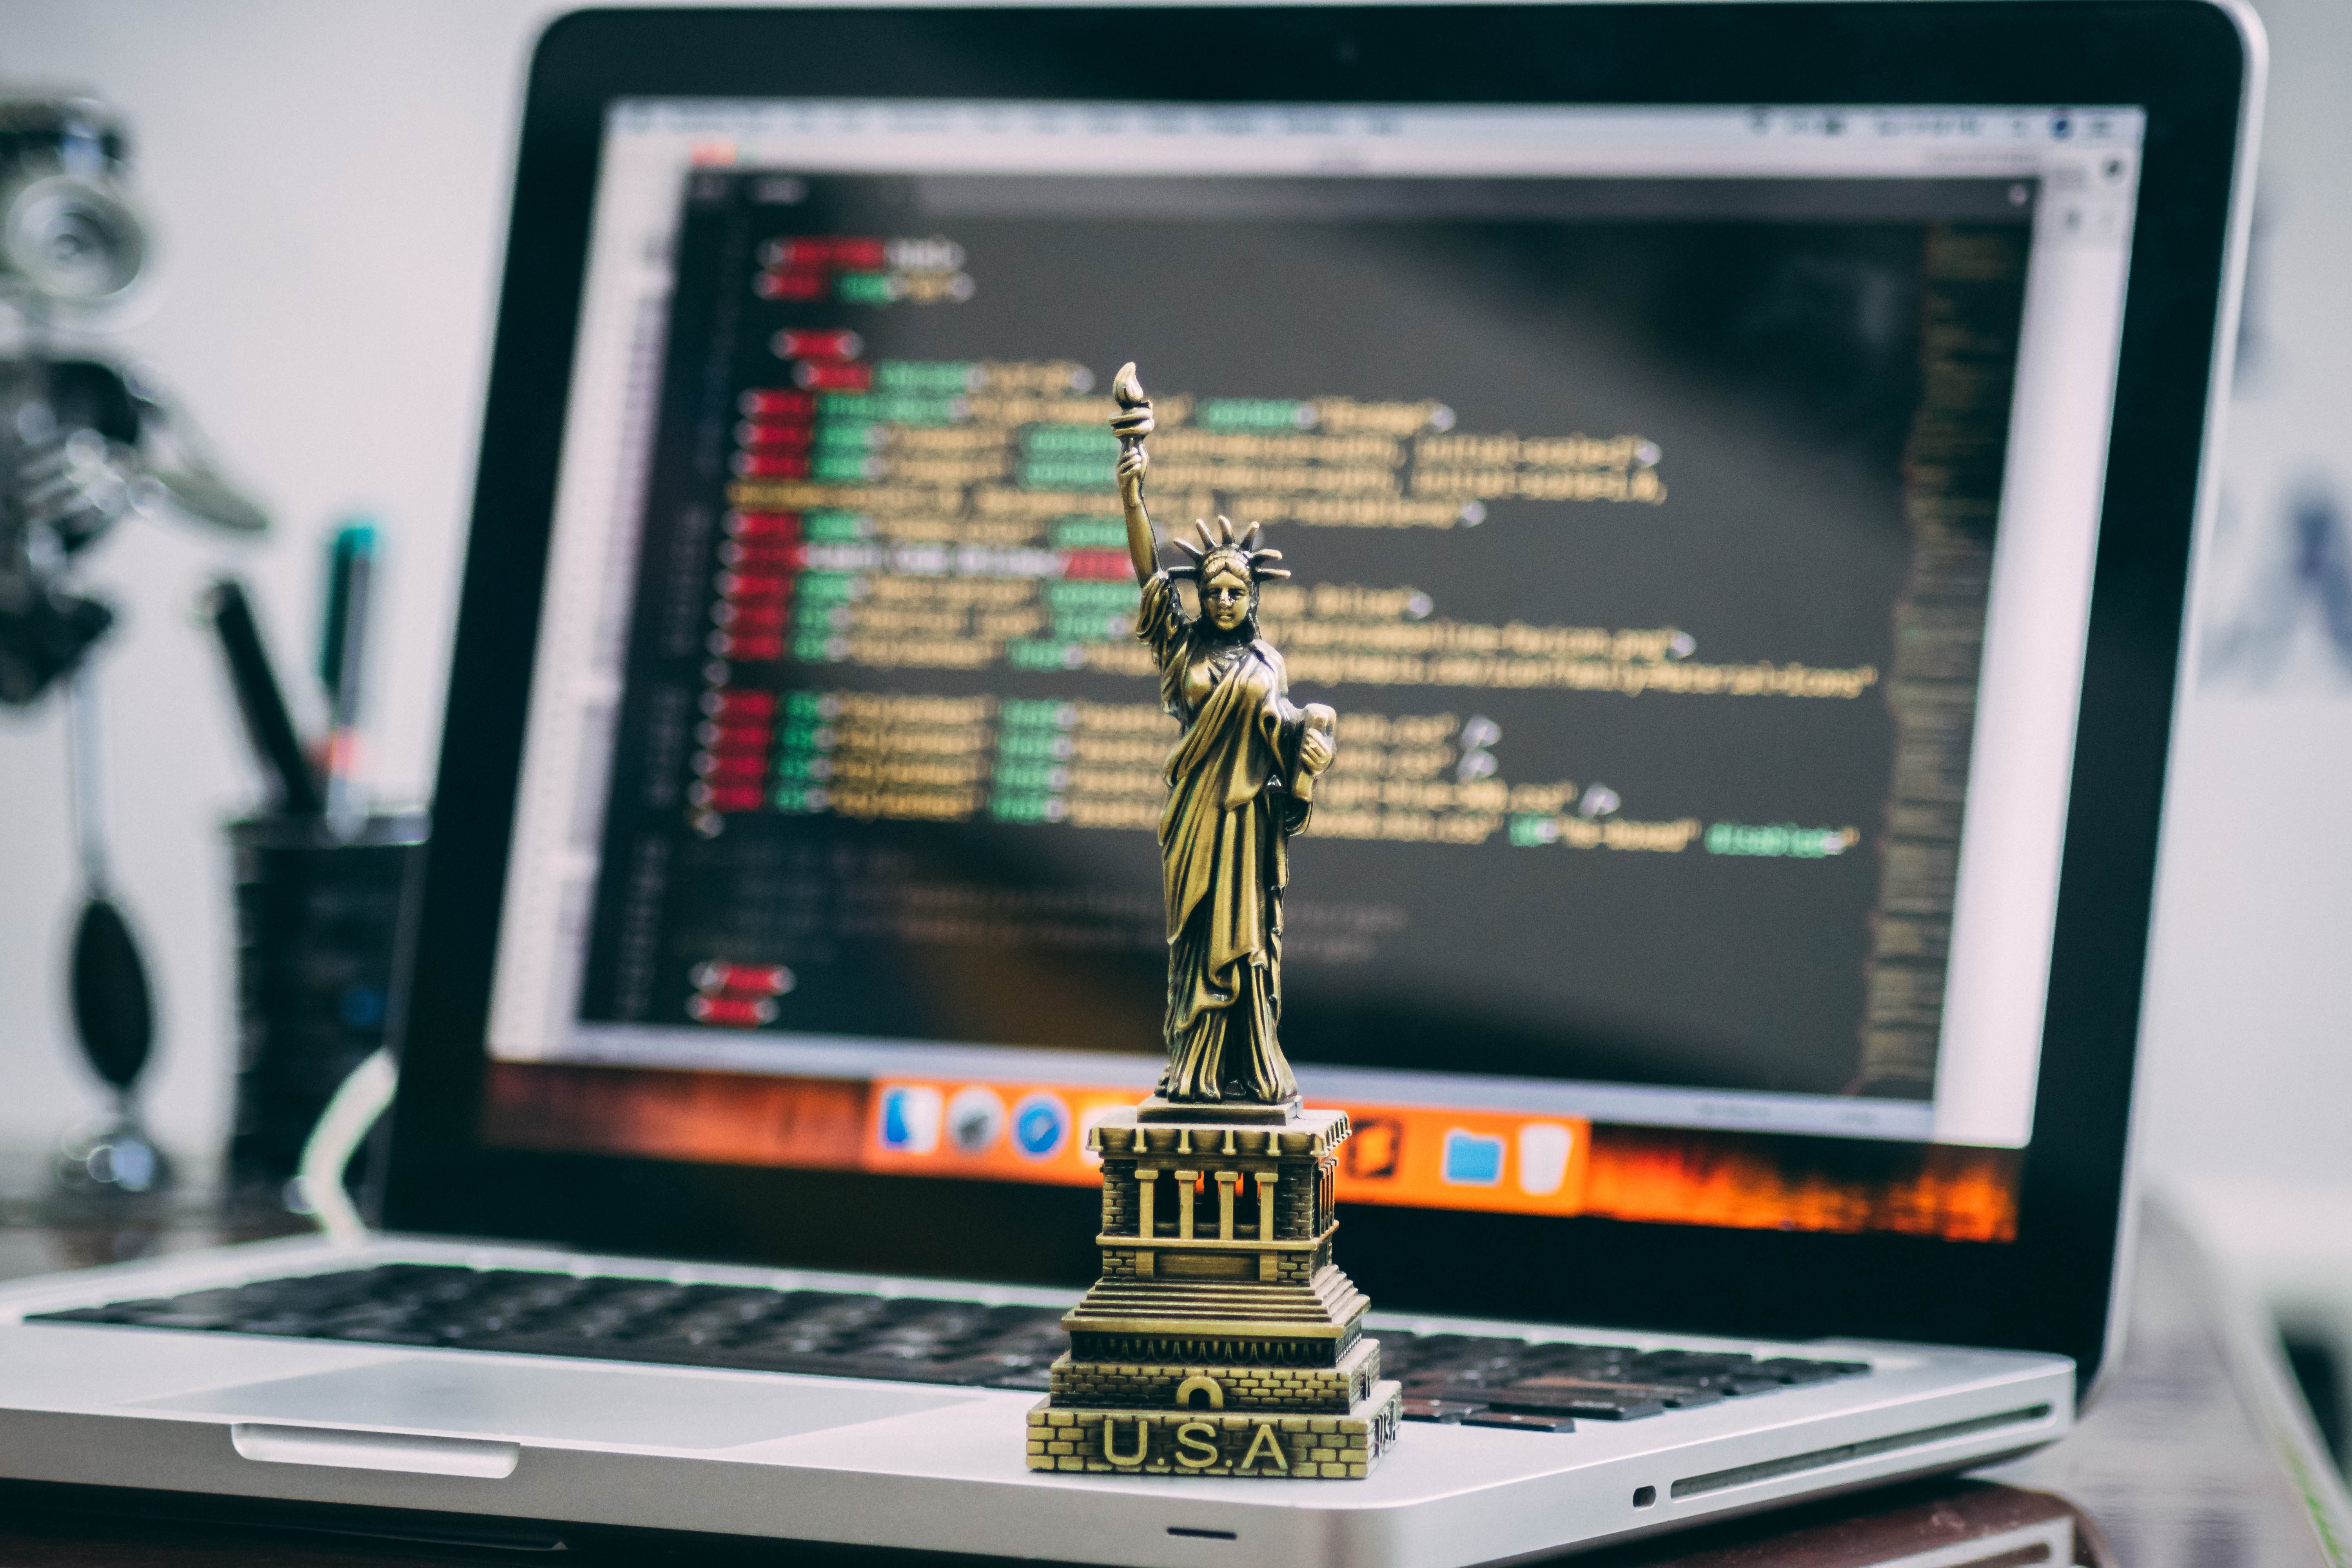
product, screen, display device, electronics, laptop, technology, multimedia, electronic device, gadget, personal computer, computer monitor, media